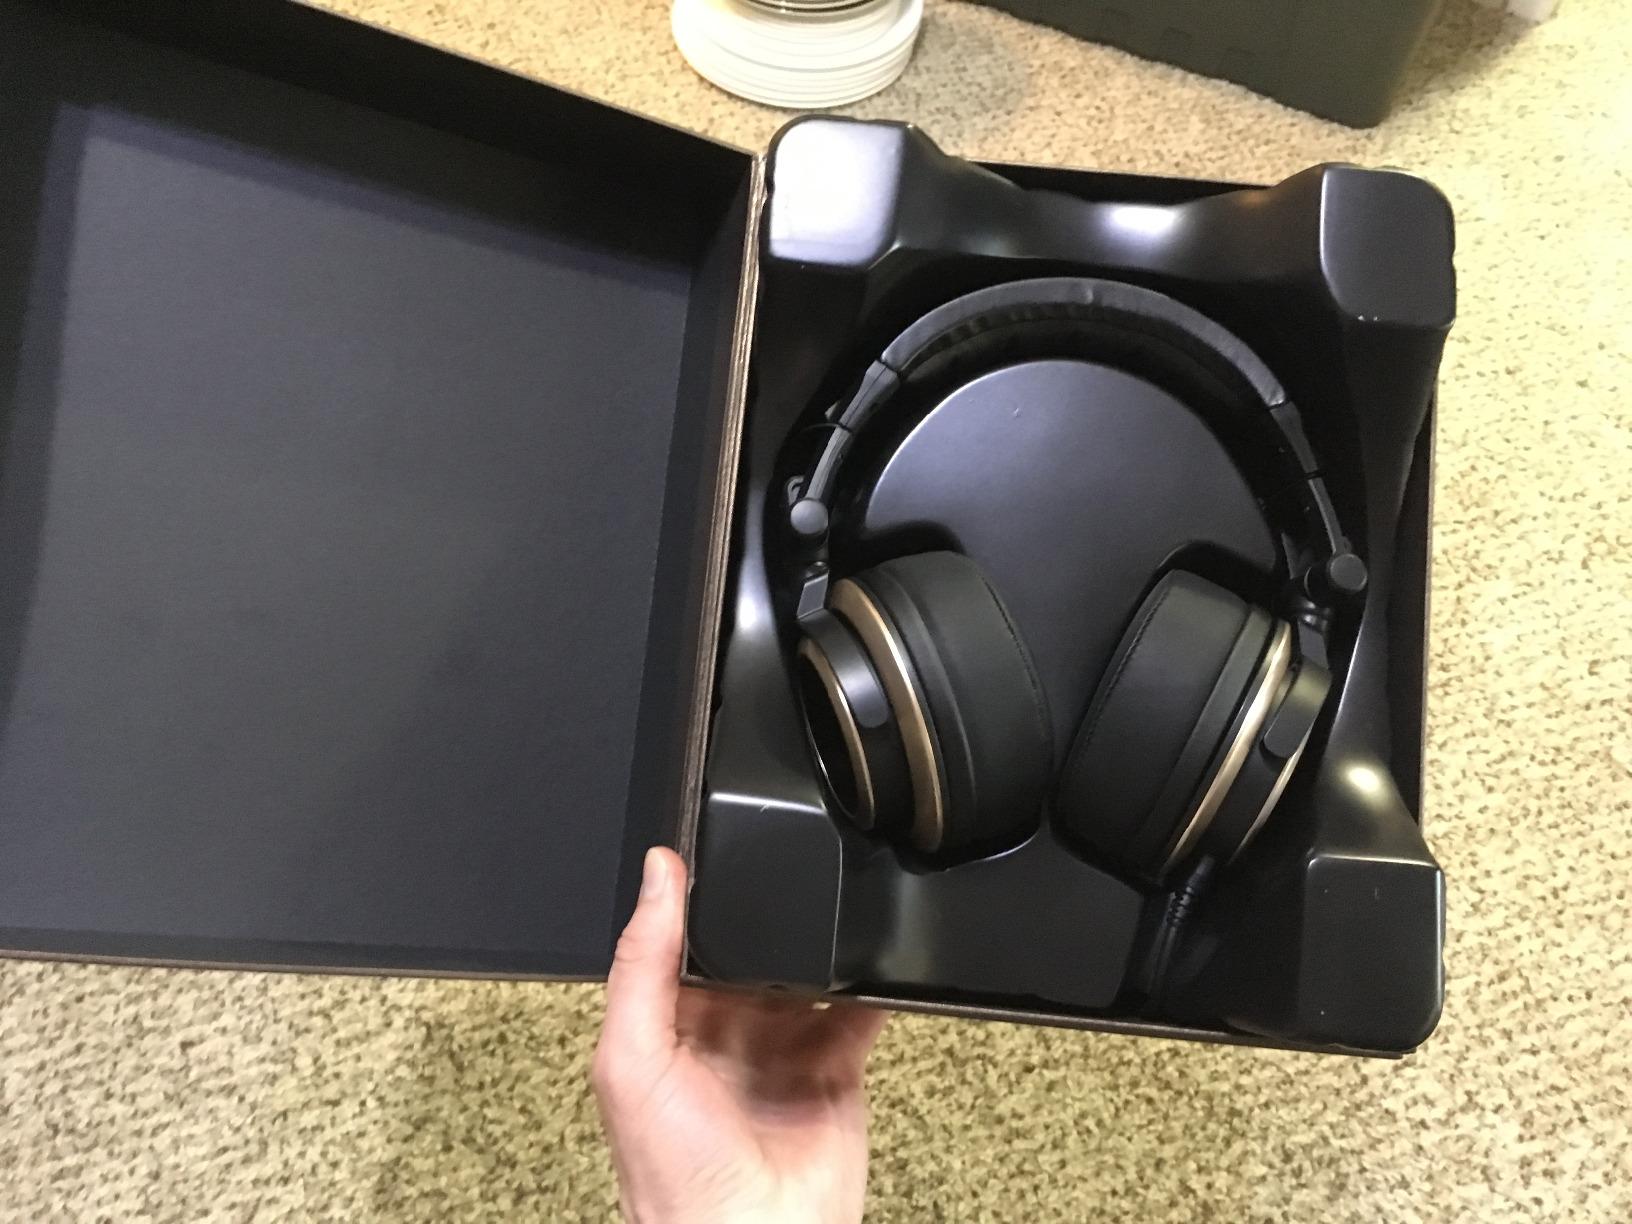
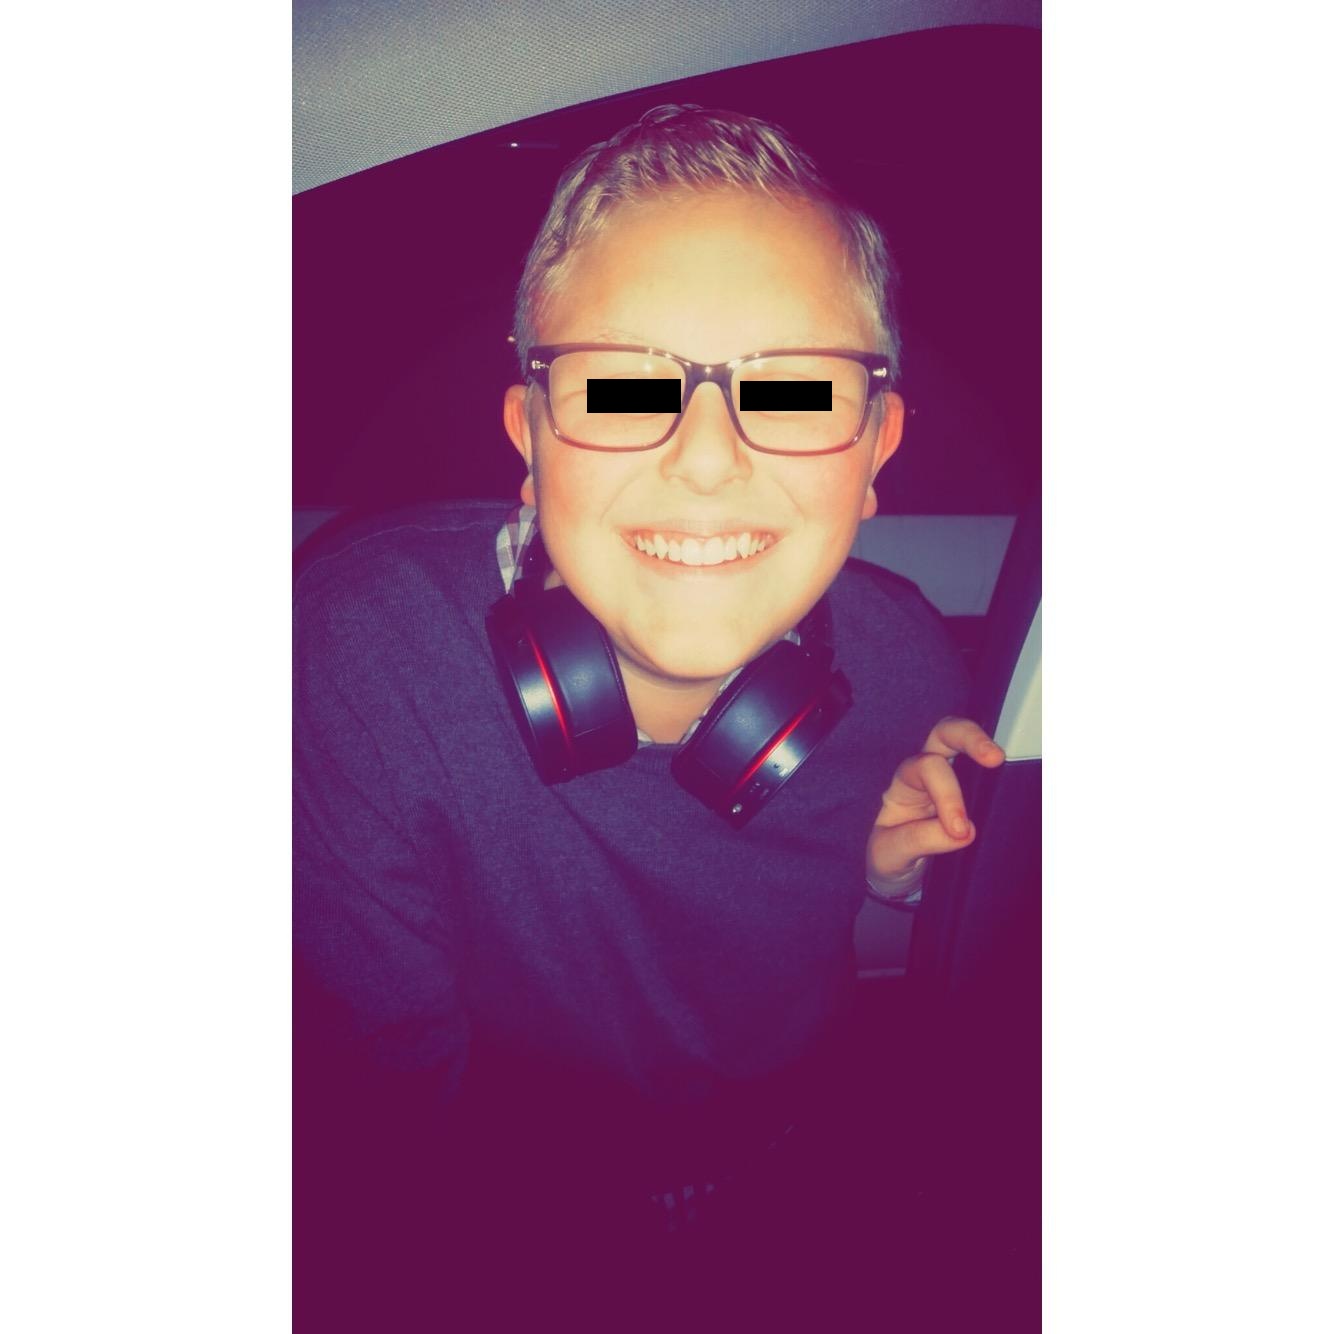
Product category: headphones
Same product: no